Jordan, Ontario

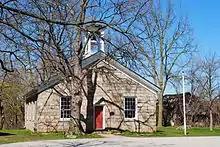
Old Jordan School House

There are three schools located in Jordan. The oldest, Jordan Christian School (JCS), is a private JK-12 school, nestled amongst vineyards and orchards on Fifteenth St. Saint Edward Catholic School is a Catholic JK-8 school. Heritage Christian School is a private K-12 school accredited by the Niagara Reformed Christian Education Association.